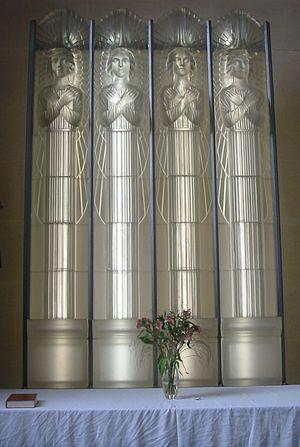
L'église Saint-Matthieu est un édifice religieux qui est situé dans la paroisse Saint-Laurent sur l'île Anglo-Normande de Jersey. Elle est surnommée "l'église de verre" en raison de sa construction réalisée en partie avec le maître verrier français René Lalique.